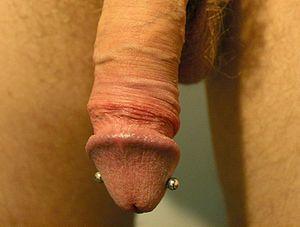
Un piercing génital masculin est un bijou, généralement métallique, perçant la chair du sexe masculin.